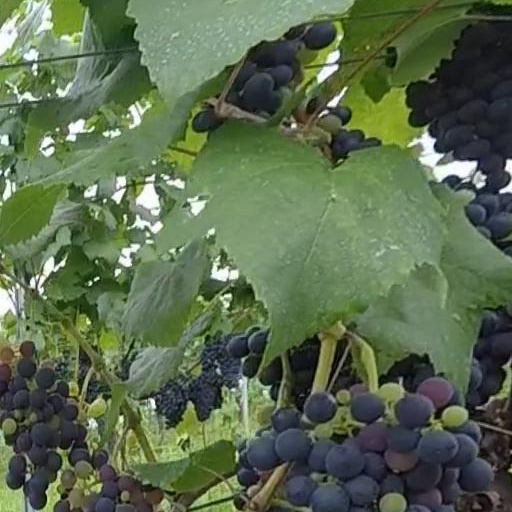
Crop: grape